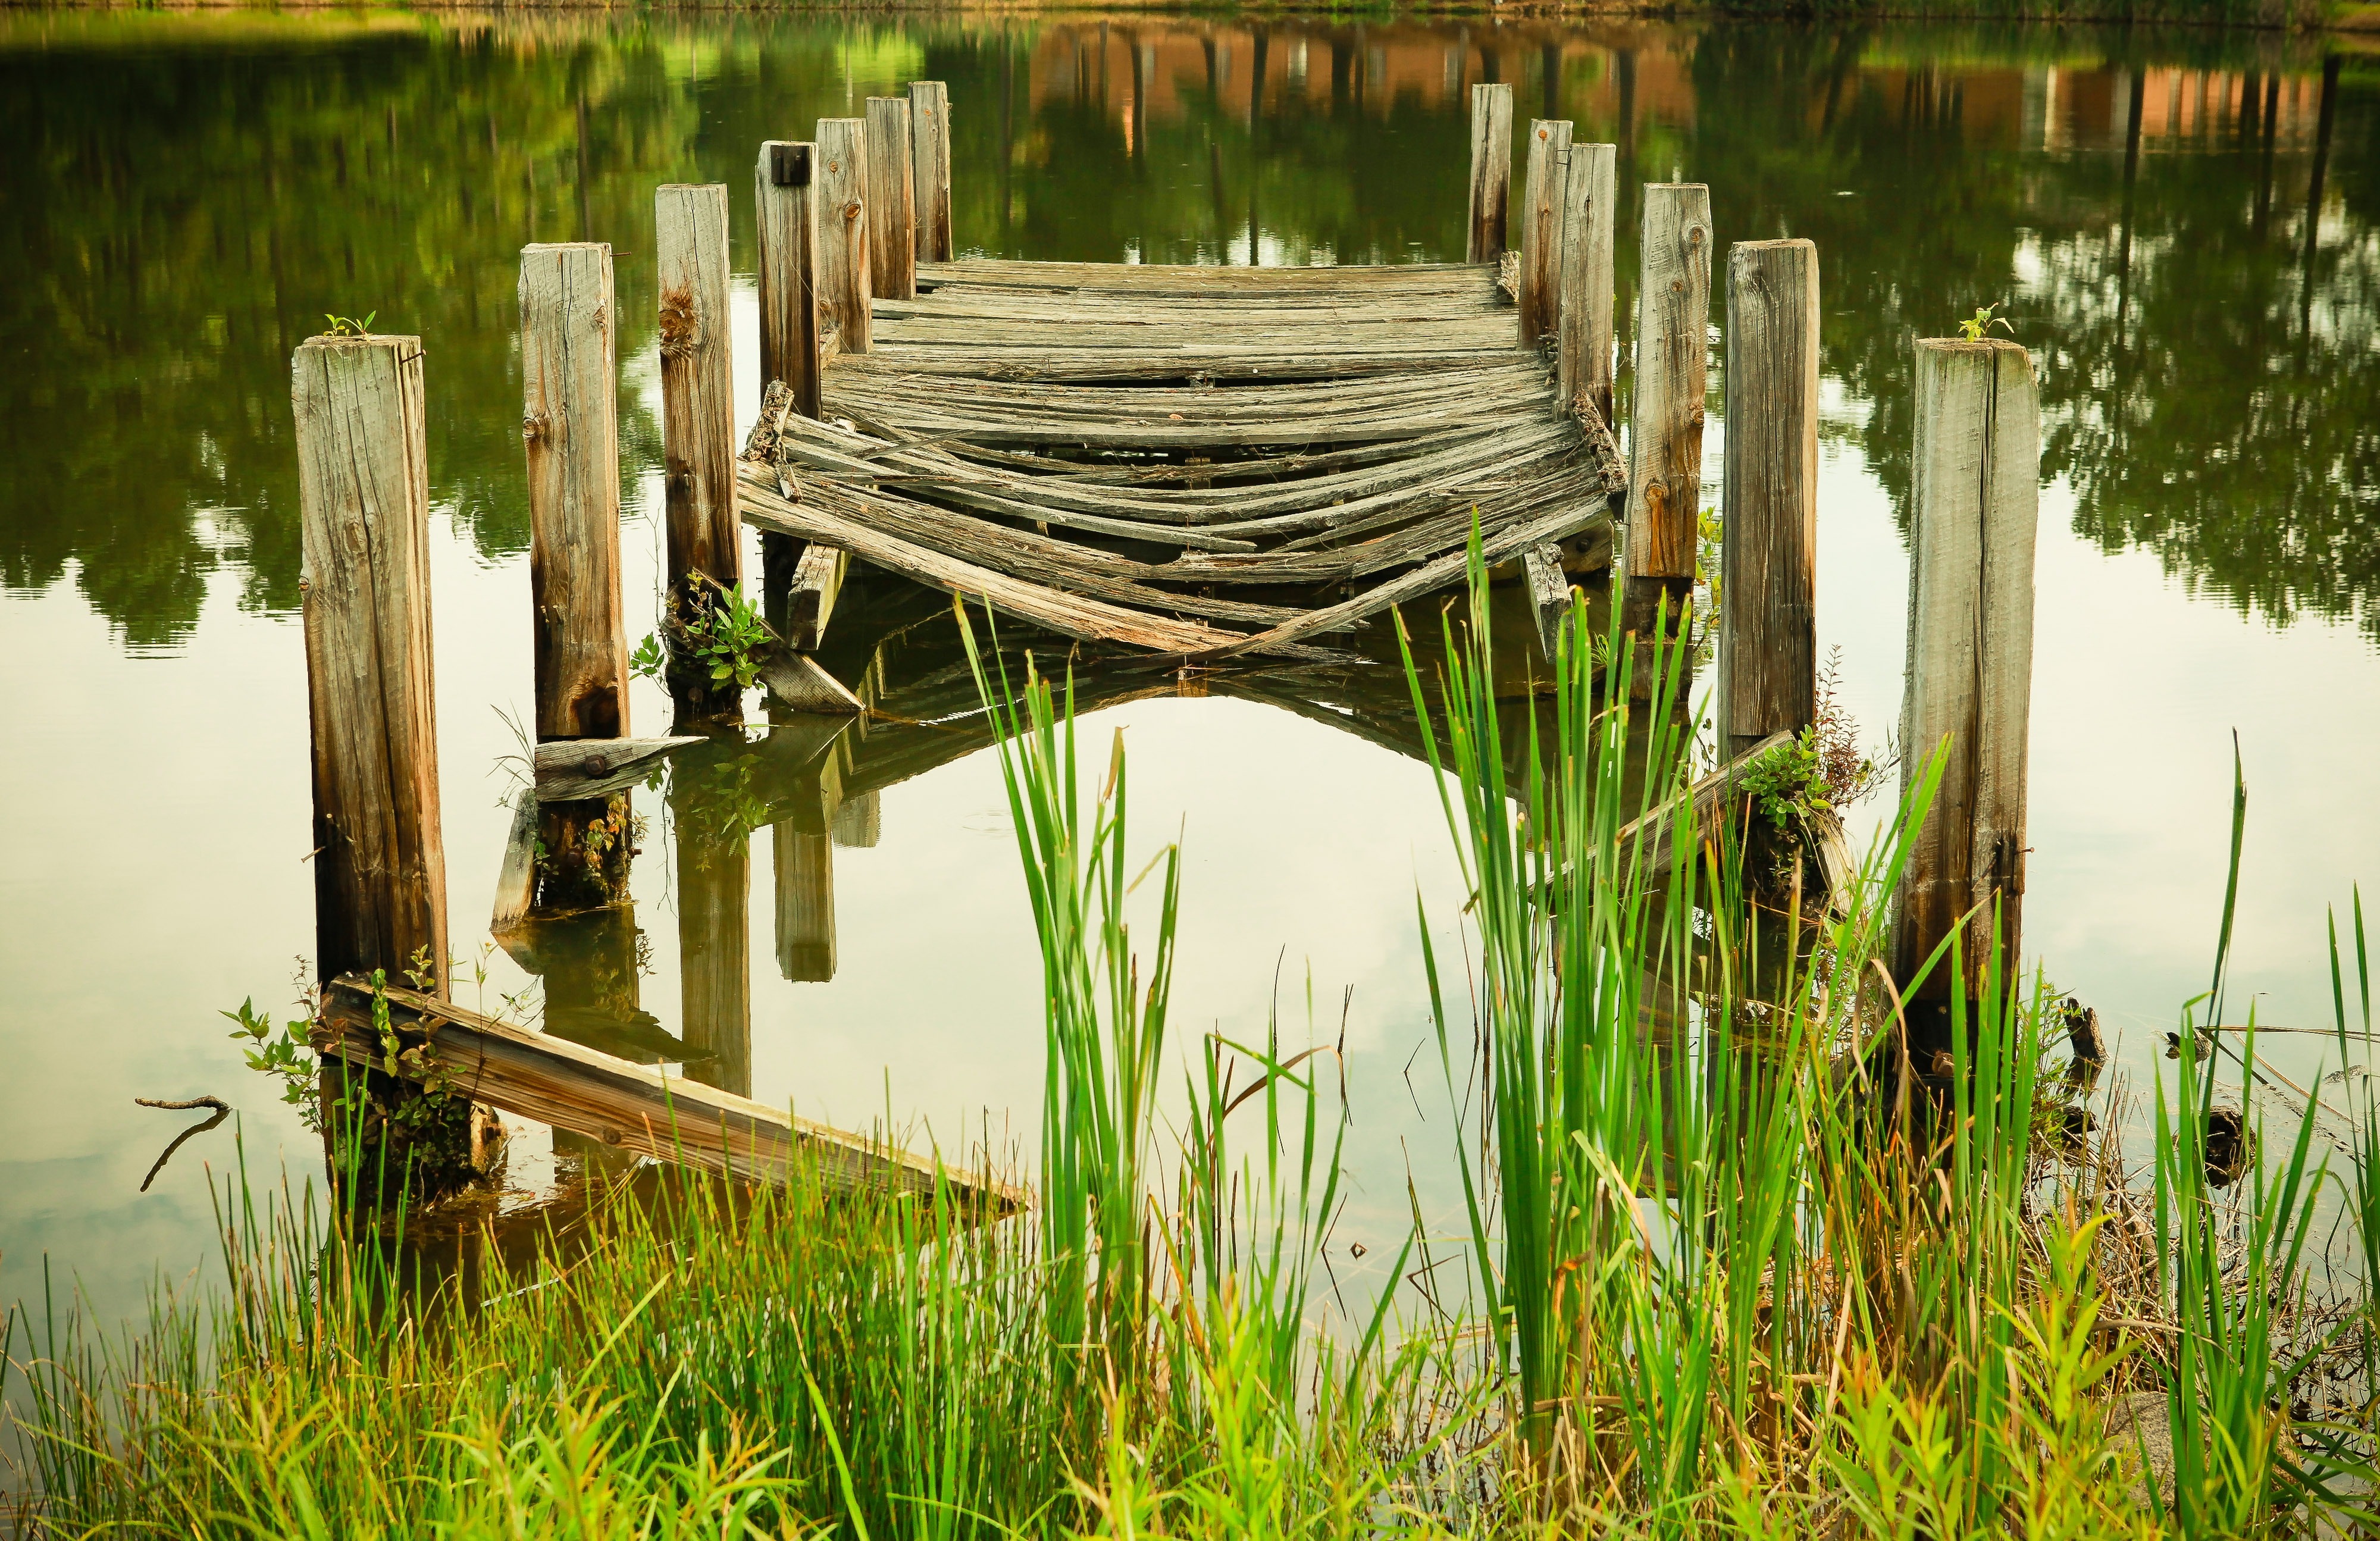
landscape, tree, water, nature, grass, outdoor, swamp, board, wood, bridge, plank, leaf, shore, flower, lake, pier, pond, green, jungle, natural, backyard, botany, agriculture, garden, flora, logs, wooden, wetland, habitat, rural area, wooden planks, natural environment, grass family